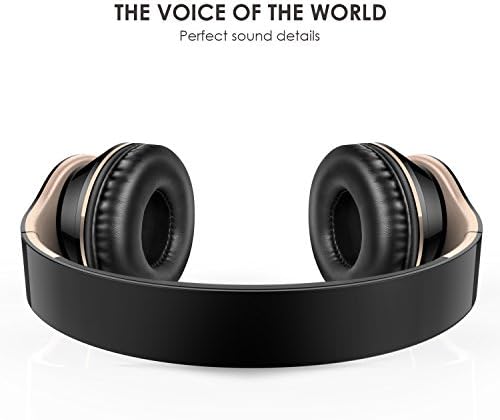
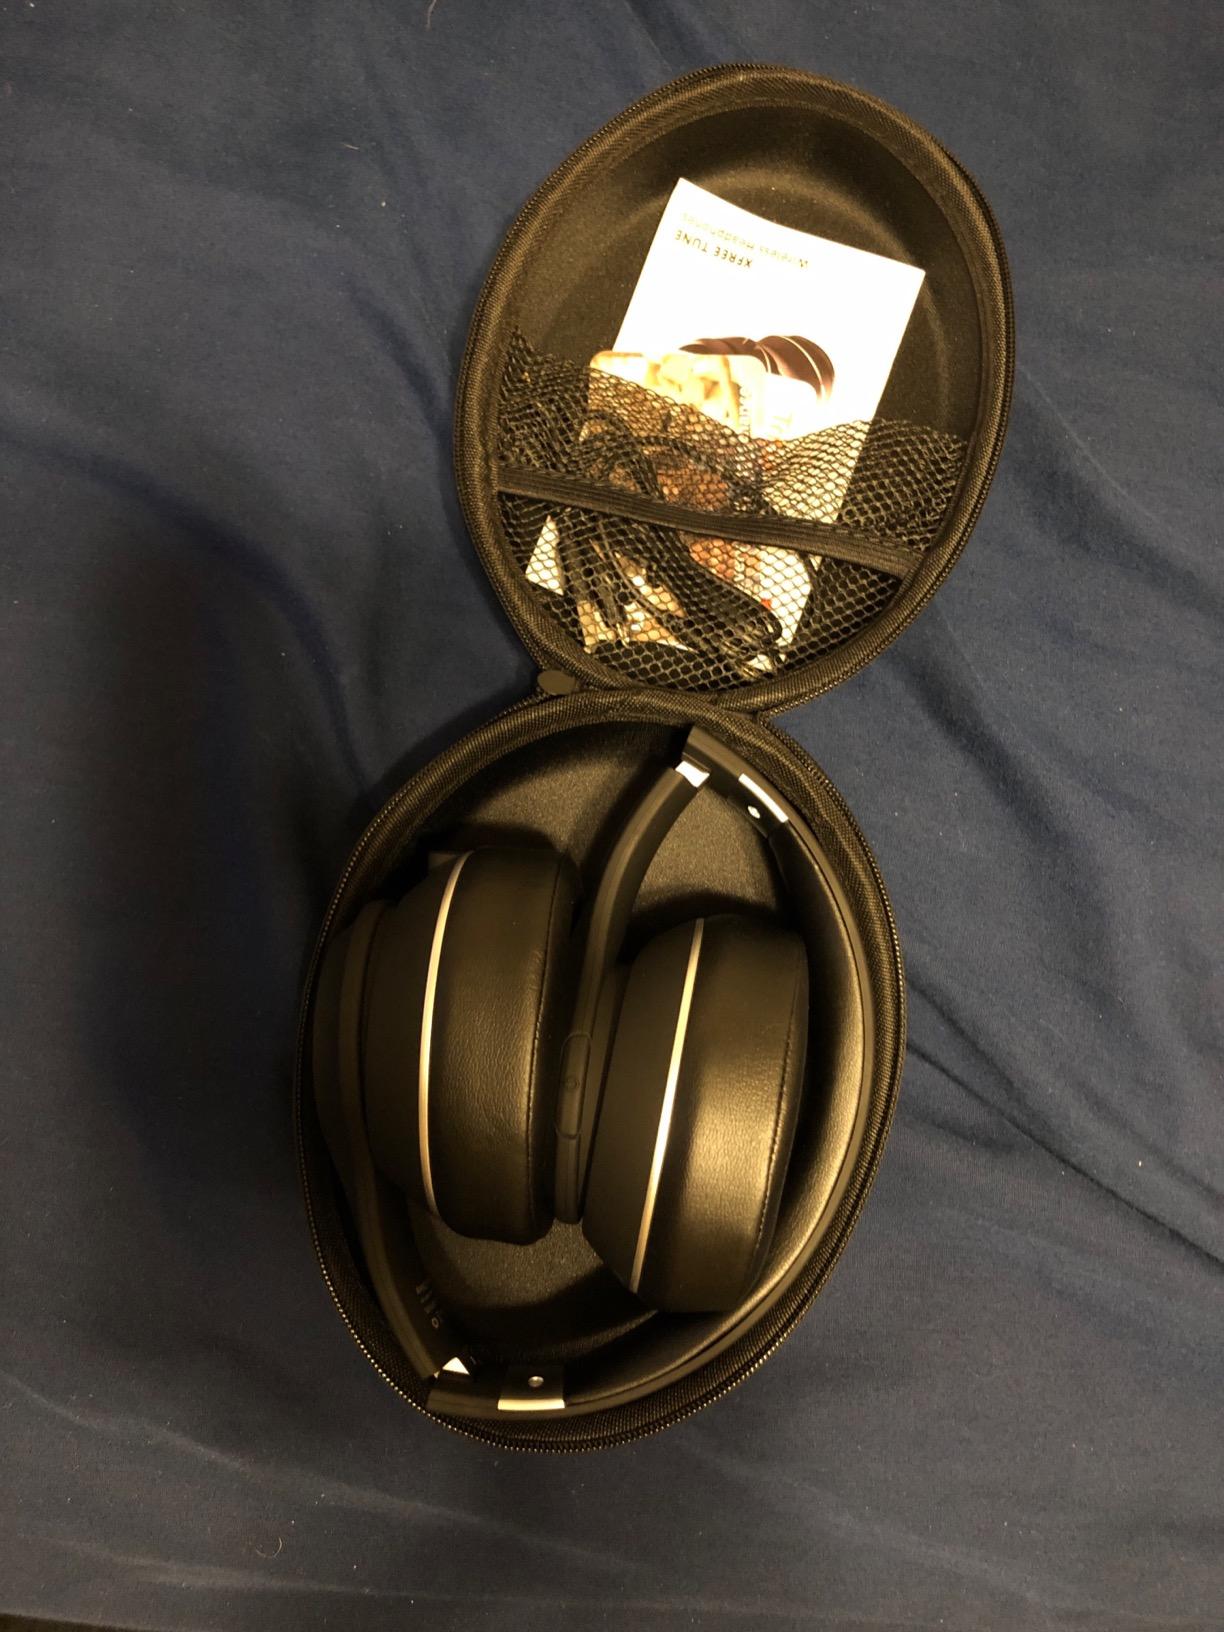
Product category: headphones
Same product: no